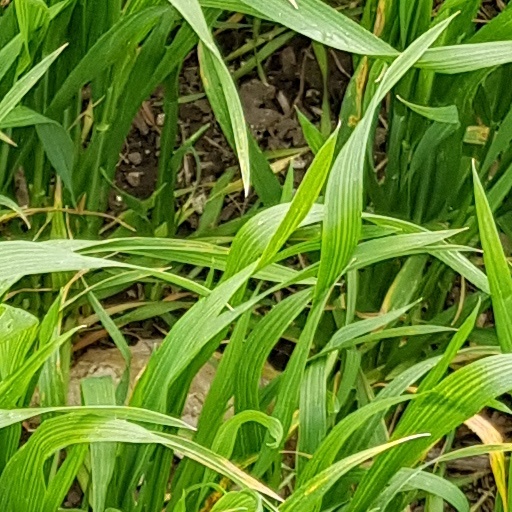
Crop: wheat